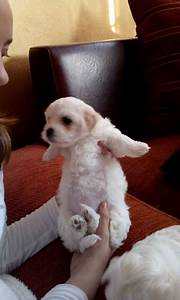
Label: cane